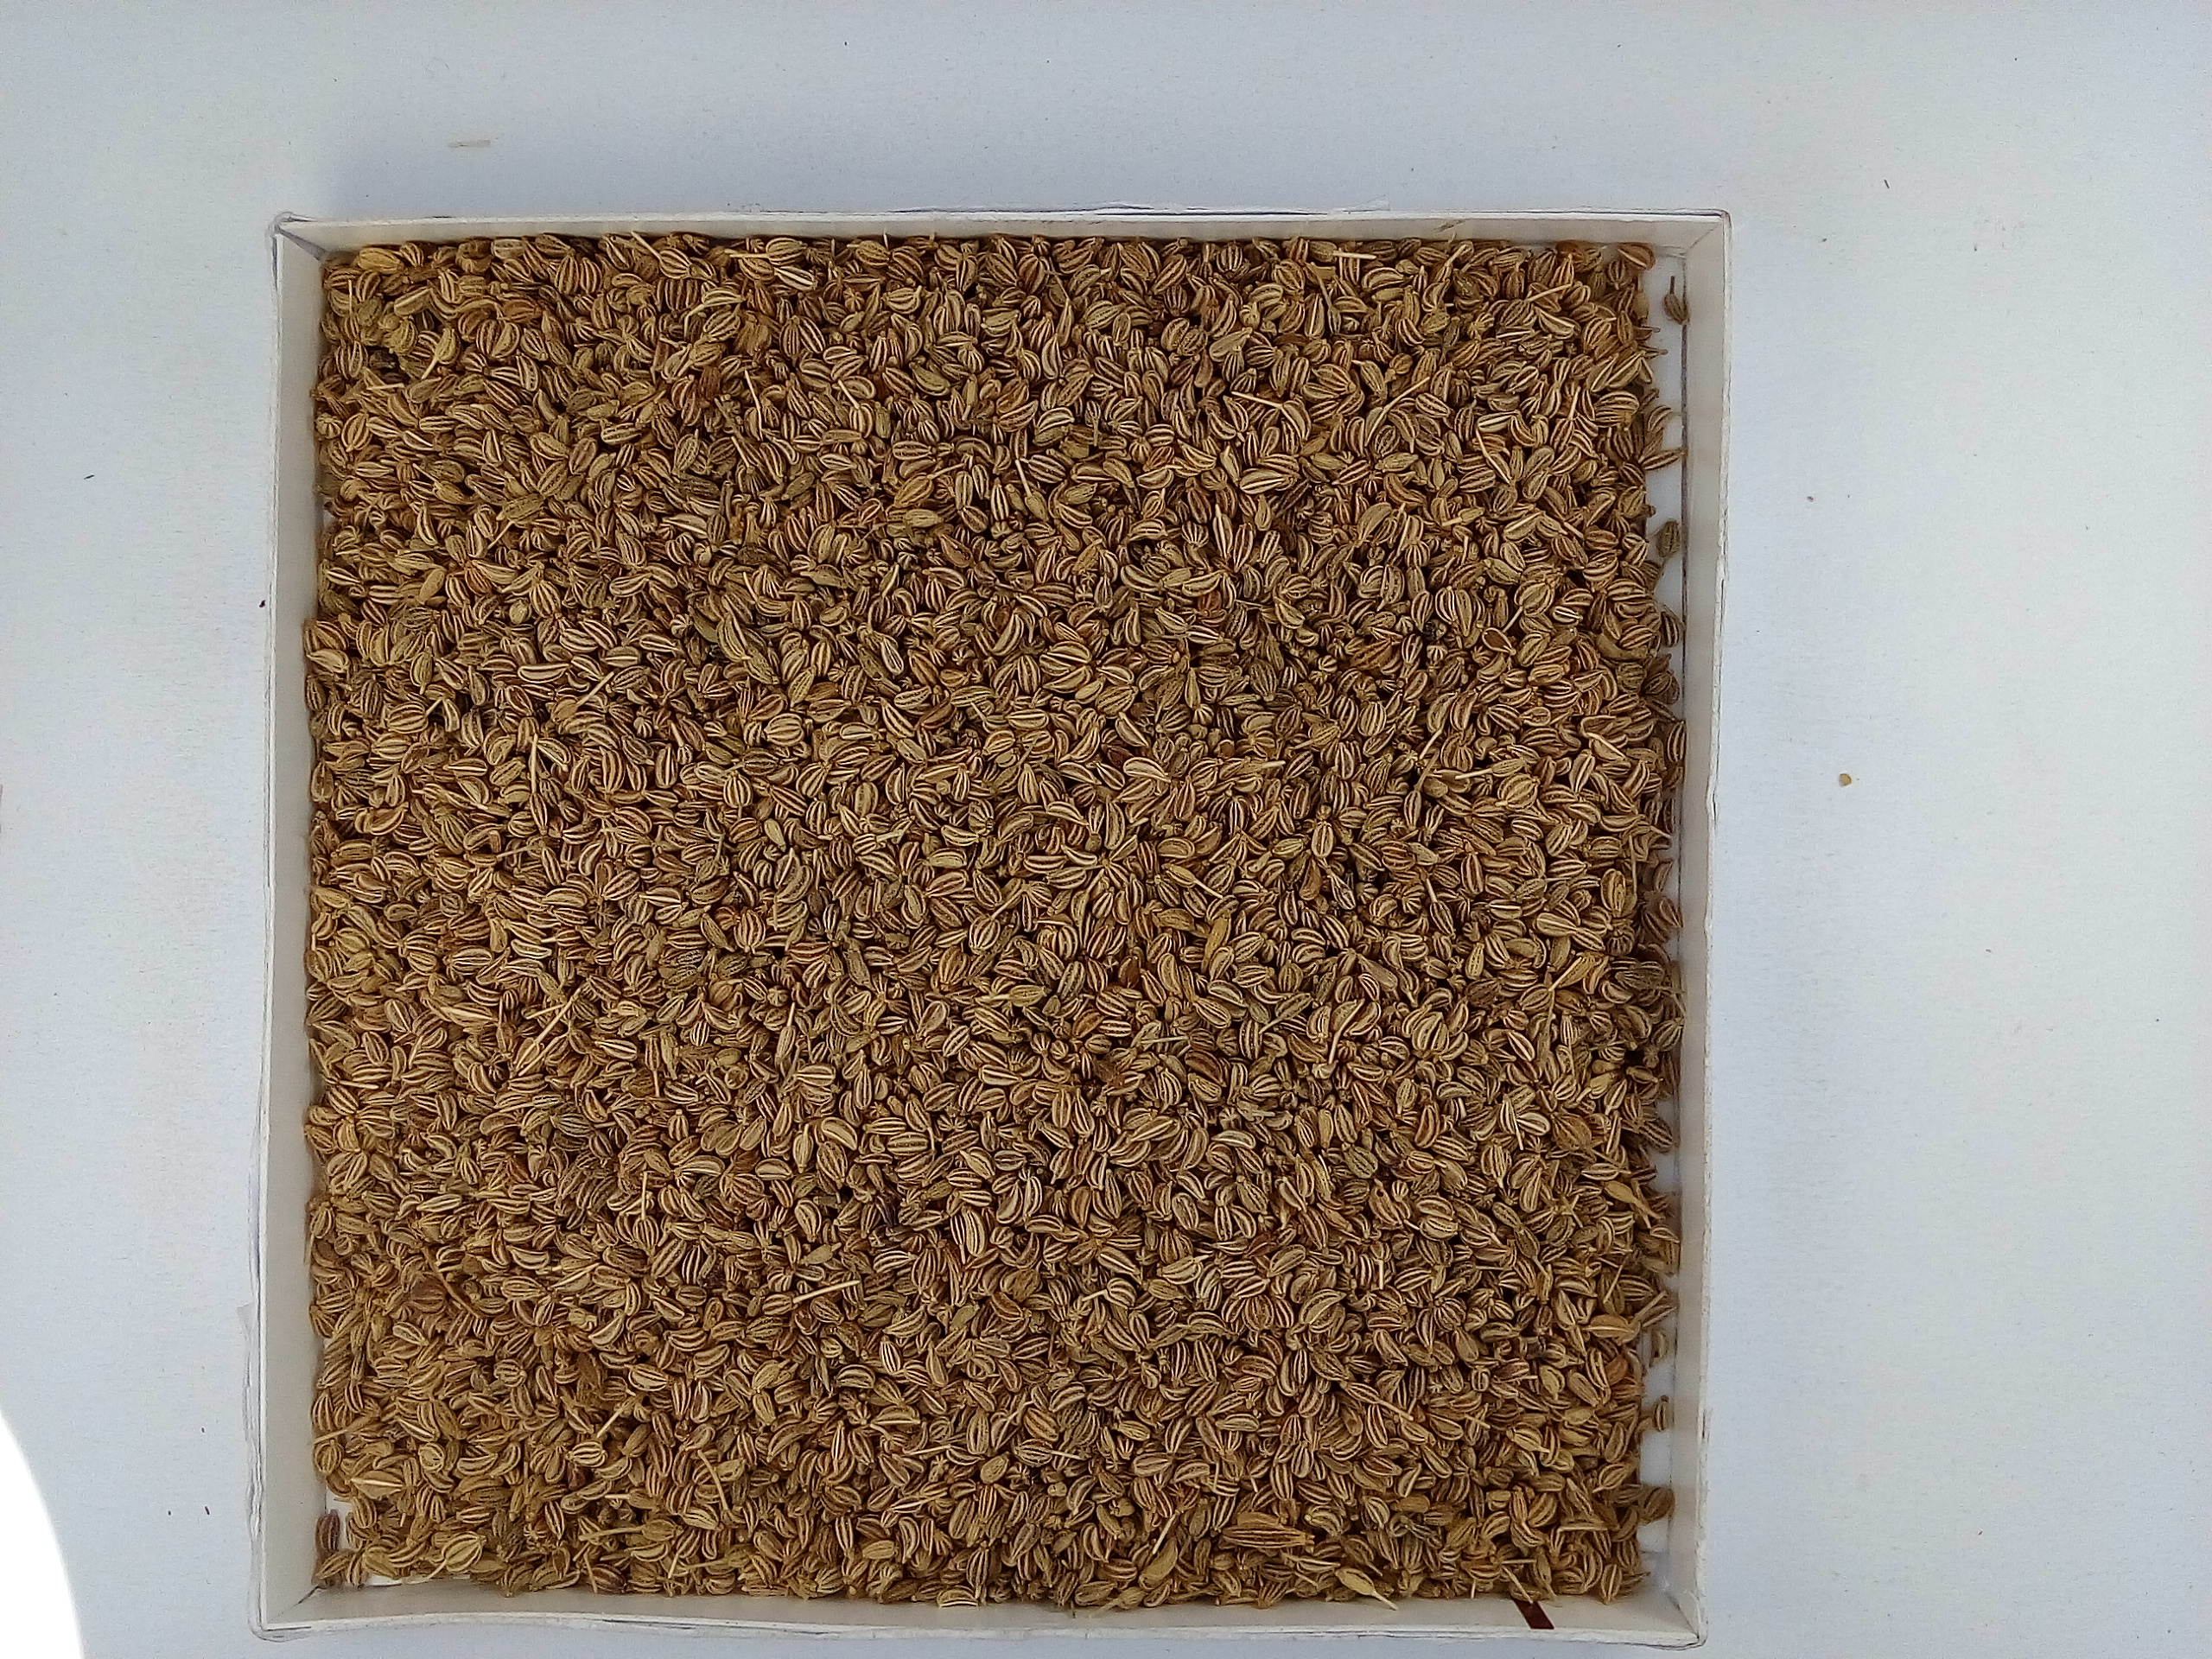
Rice seed variety: Unknown